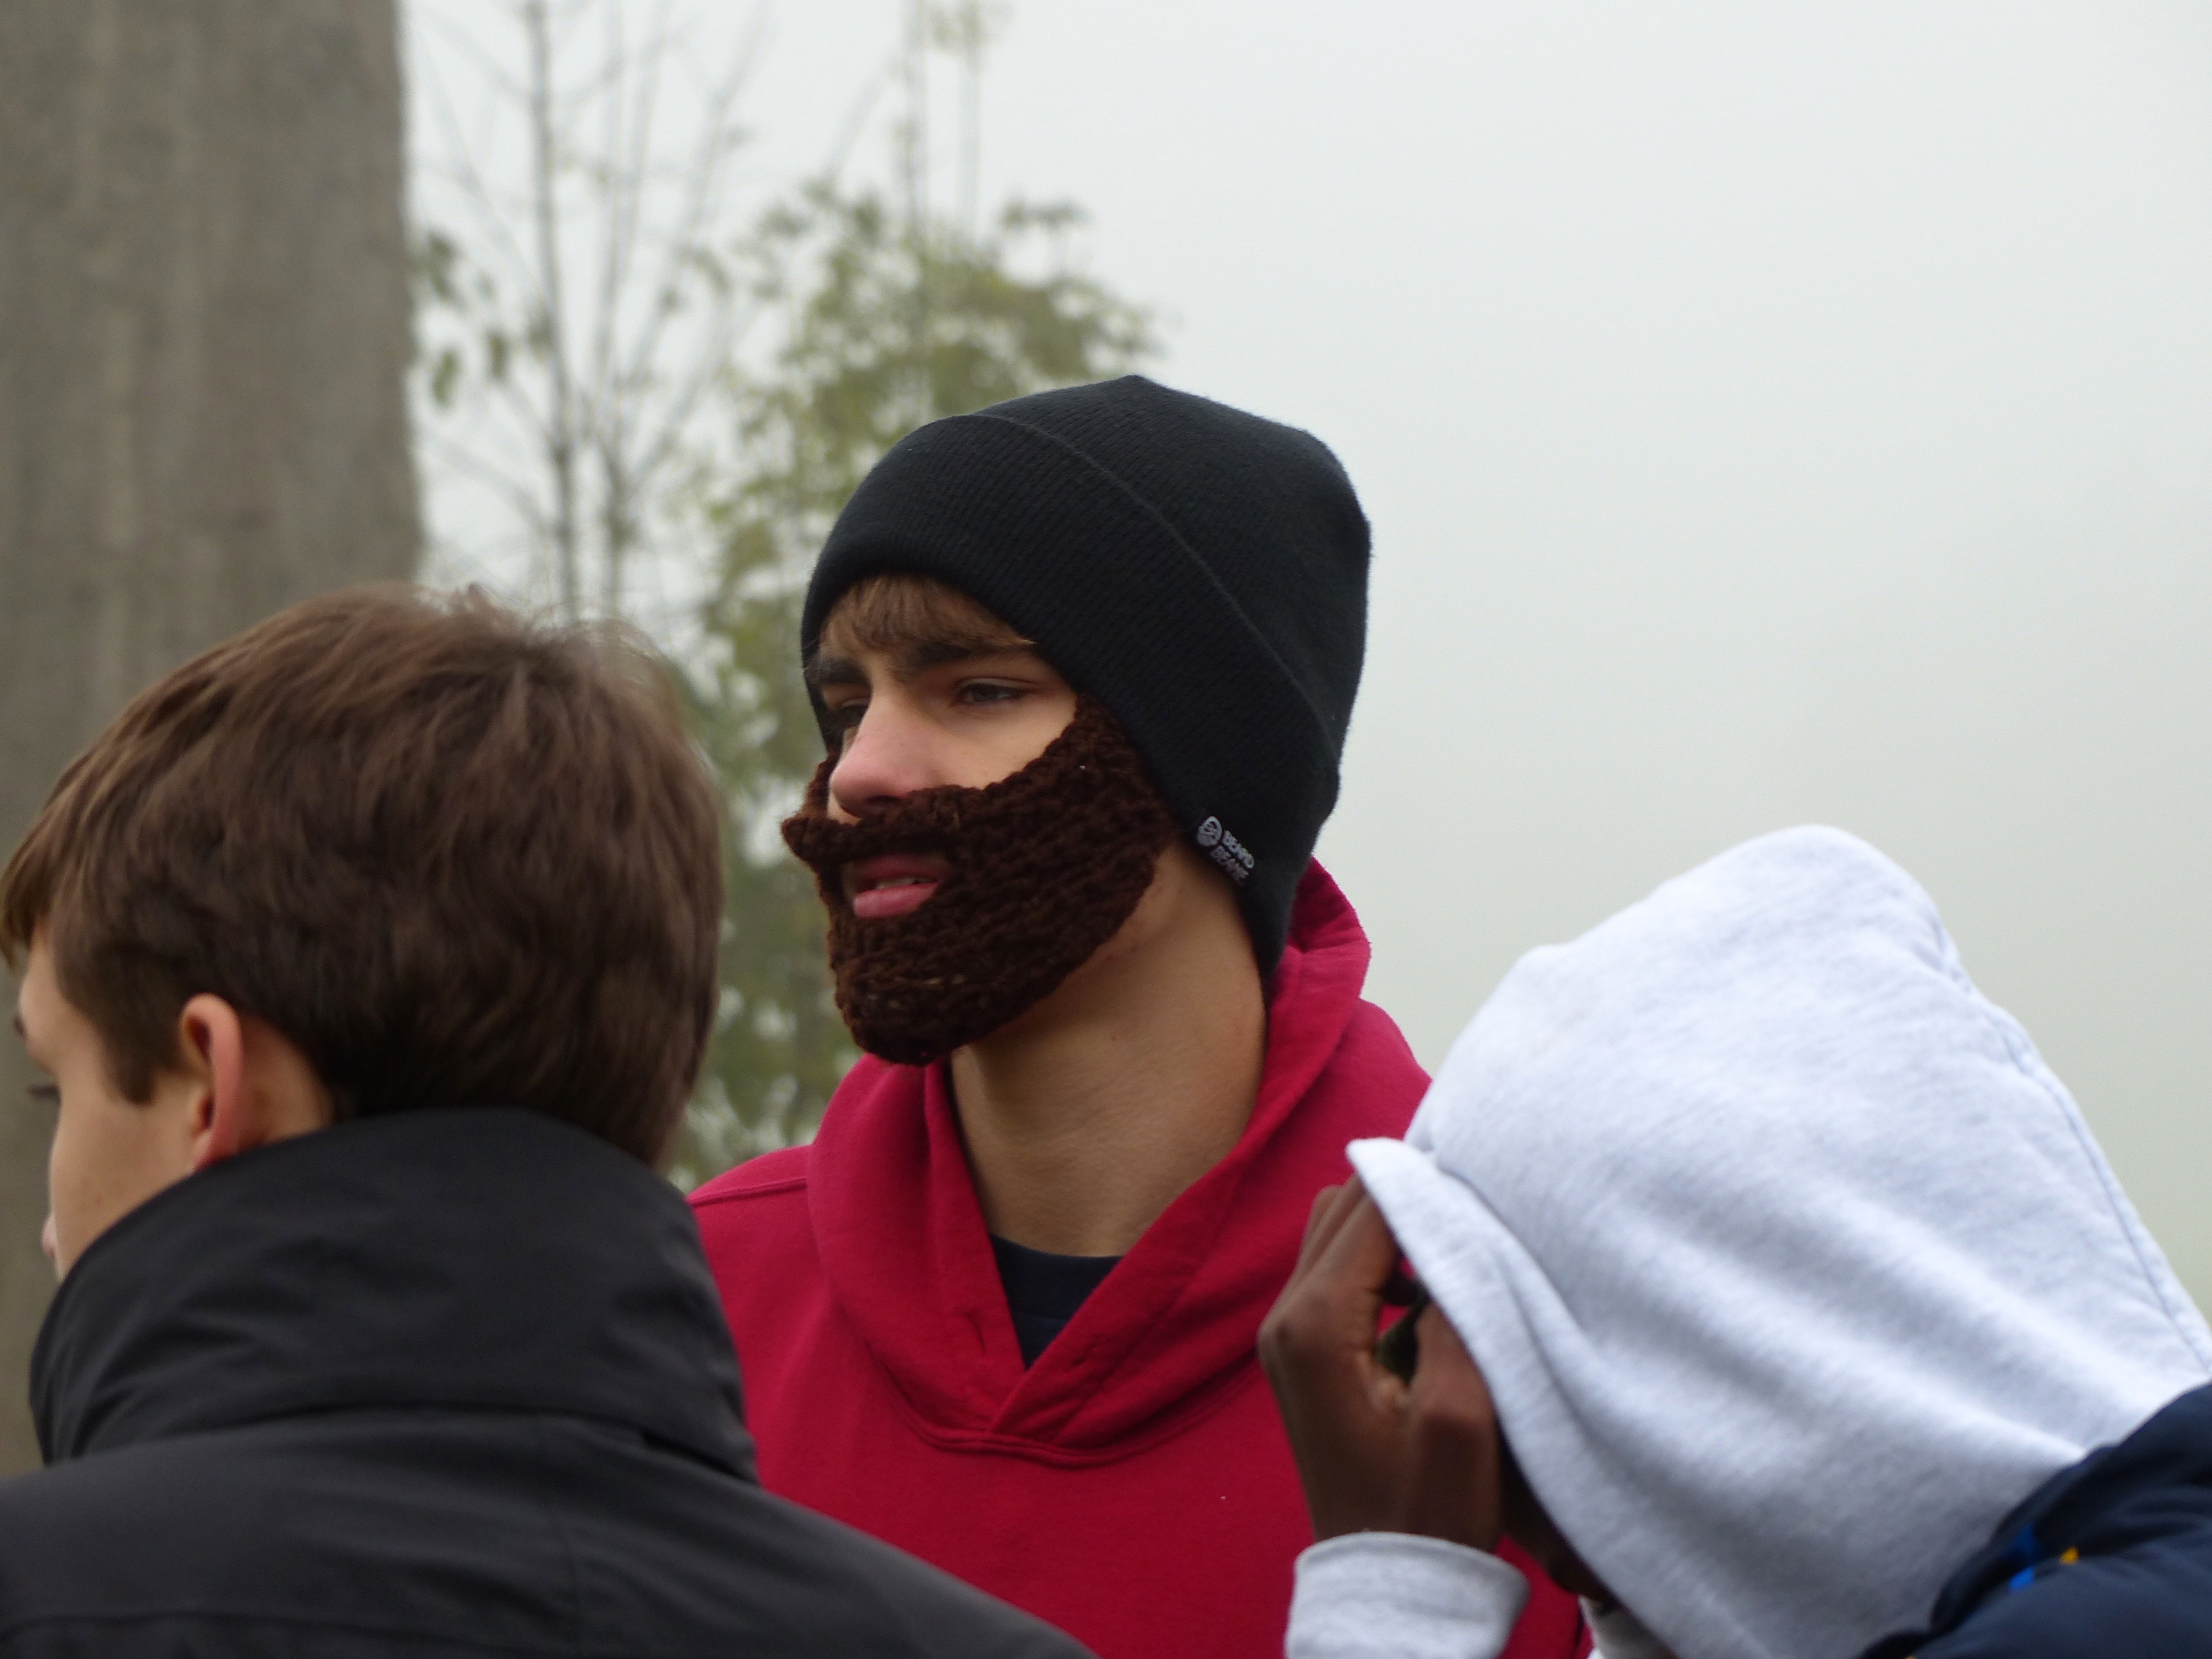
man, person, people, fog, mist, sport, meadow, running, male, spring, child, ash, facial expression, smile, crosscountry, belgium, race, competition, team, day, championship, xc, antwerp, necis, emotion, interaction